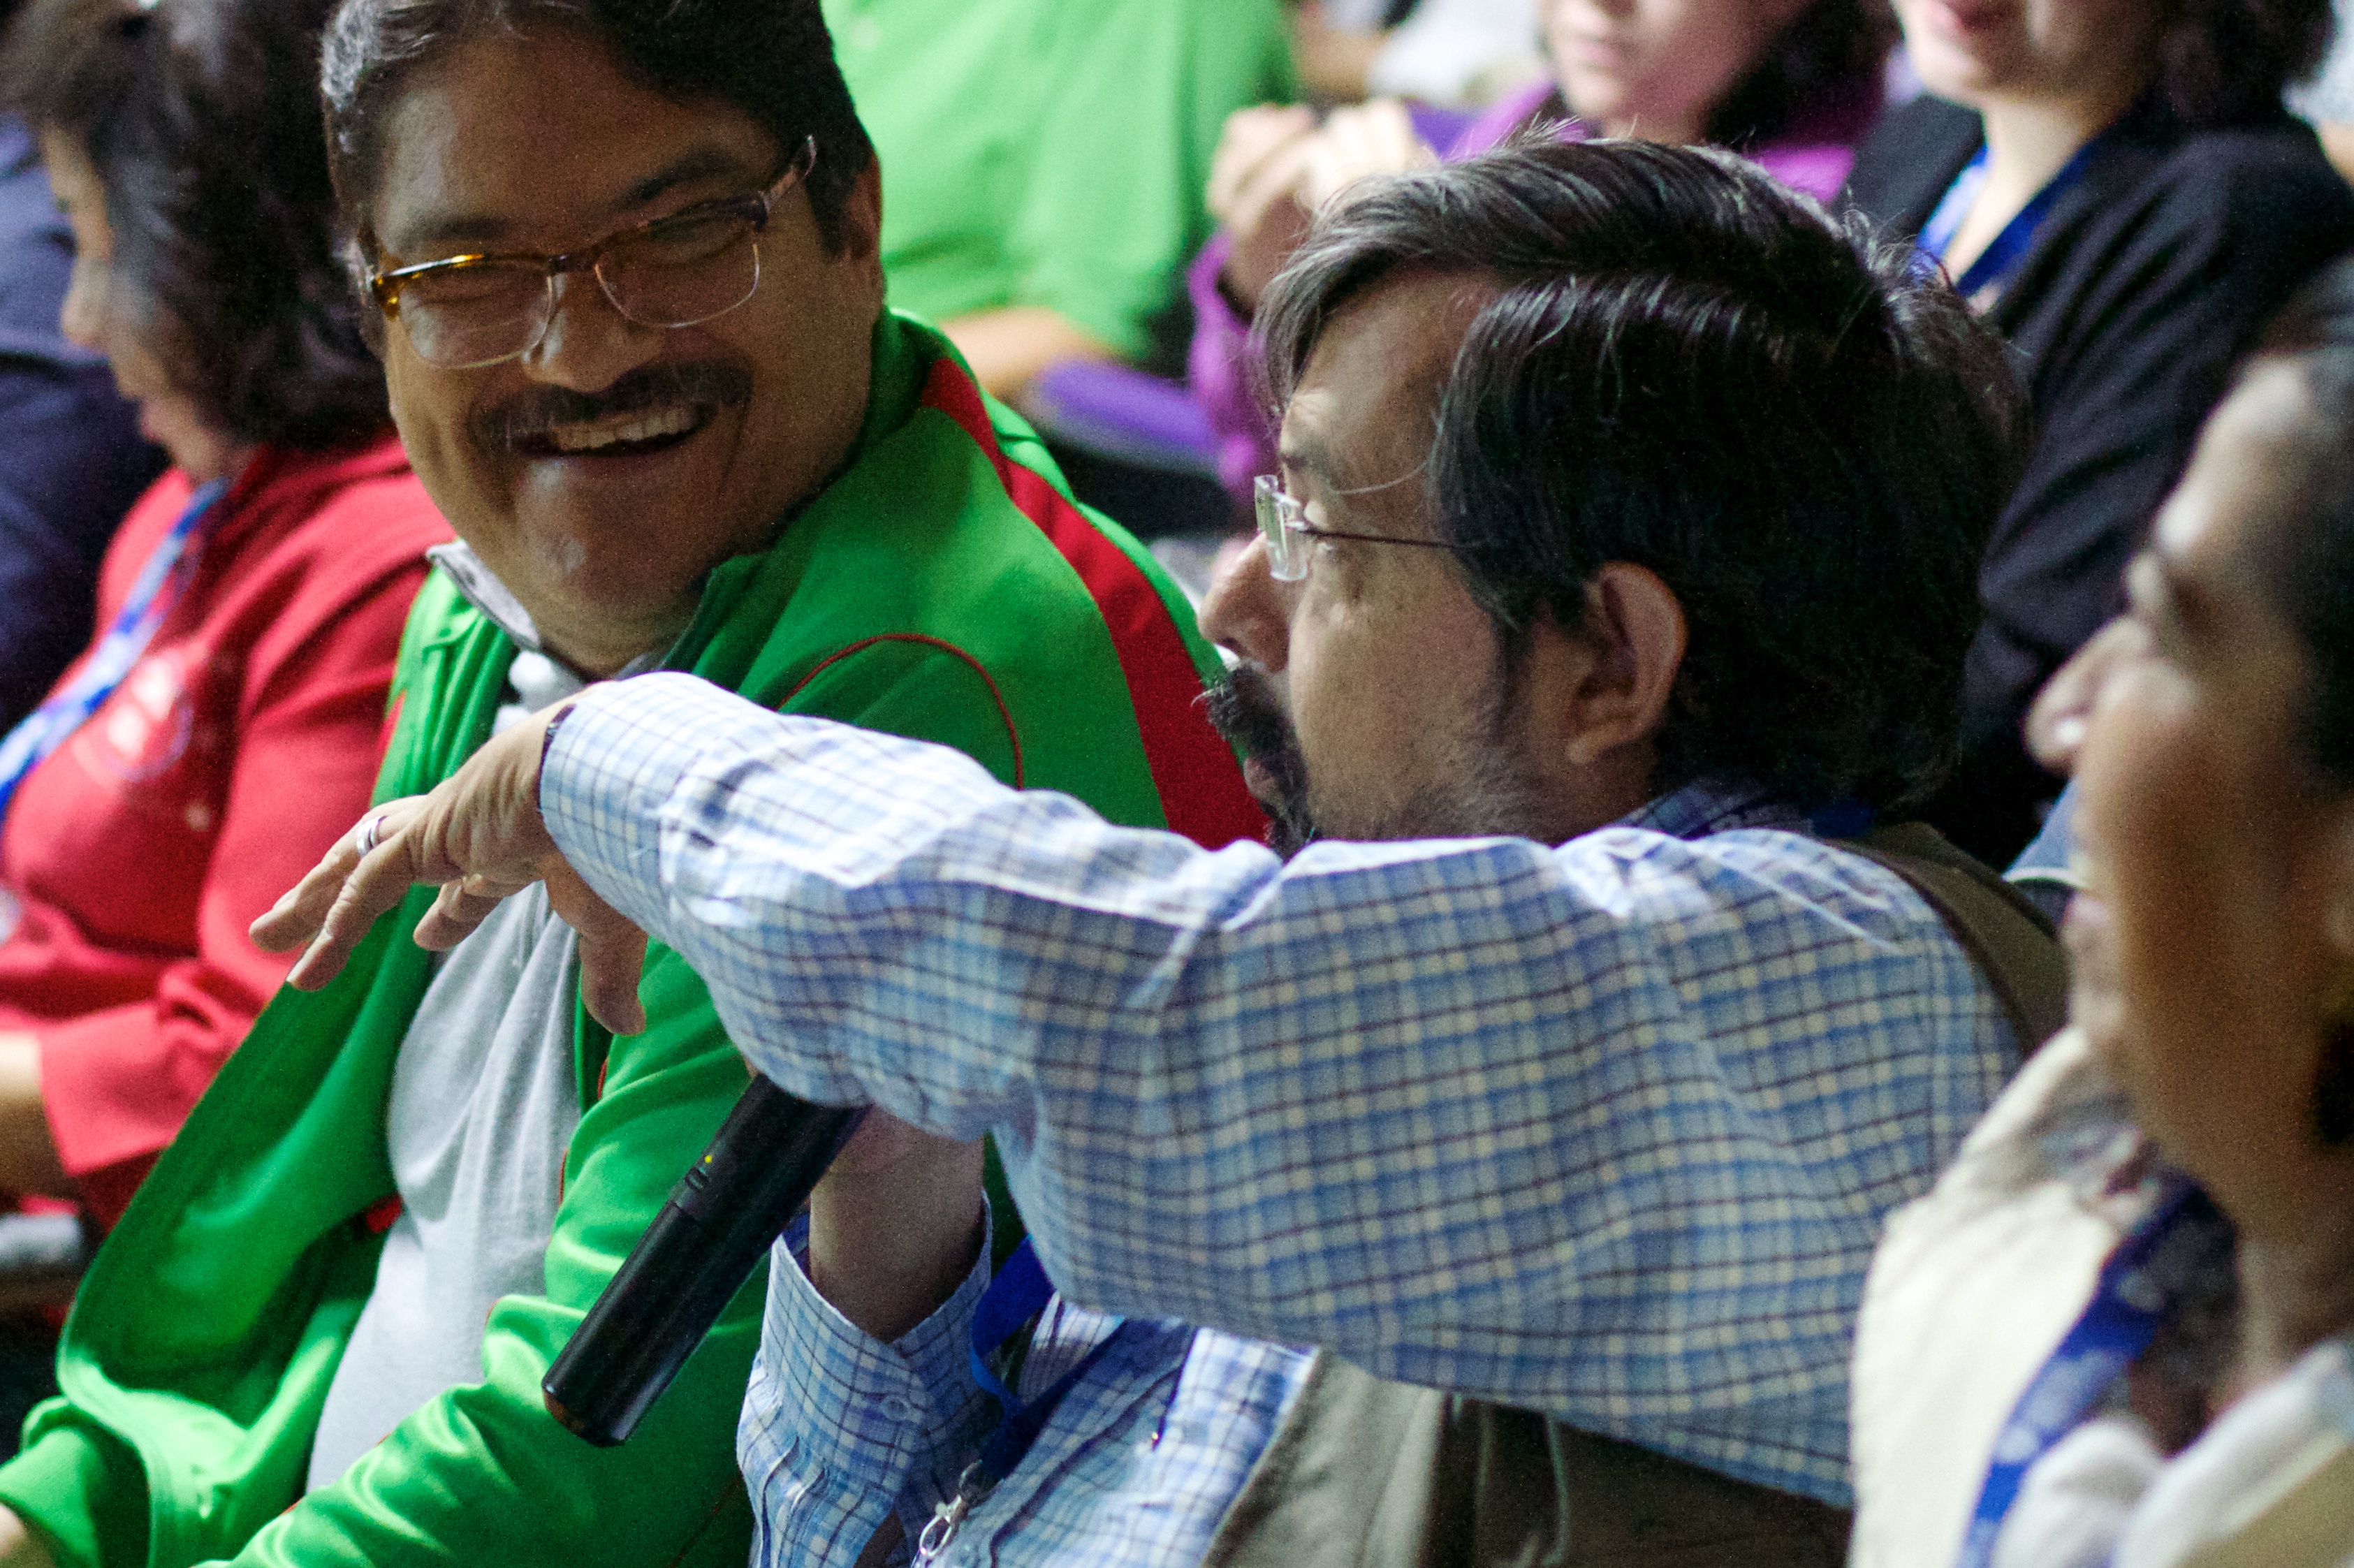
person, people, crowd, audience, youth, community, student, education, udgagora